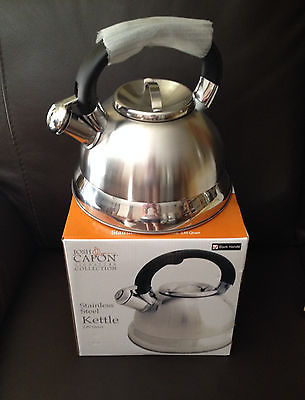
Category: kettle